Philomena

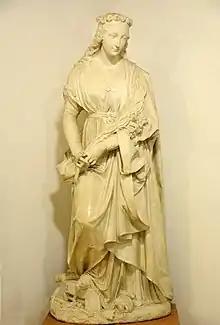
Saint Philomena with attributes: palm branch, whip, anchor and arrows. Plaster cast by Johann Dominik Mahlknecht in the Museum Gherdëina in Urtijëi, Italy

Philomena, also known as Saint Philomena or Philomena of Rome ( 10 January 291 10 August 304) was a virgin martyr whose remains were discovered on May 24–25, 1802, in the Catacomb of Priscilla. Three tiles enclosing the tomb bore an inscription, (i.e. "Peace be unto you, Philomena"), that was taken to indicate that her name (in the Latin of the inscription) was "Filumena", the English form of which is "Philomena". Philomena is the patron saint of babies, infants, and youth, and is known as "The Wonderworker".